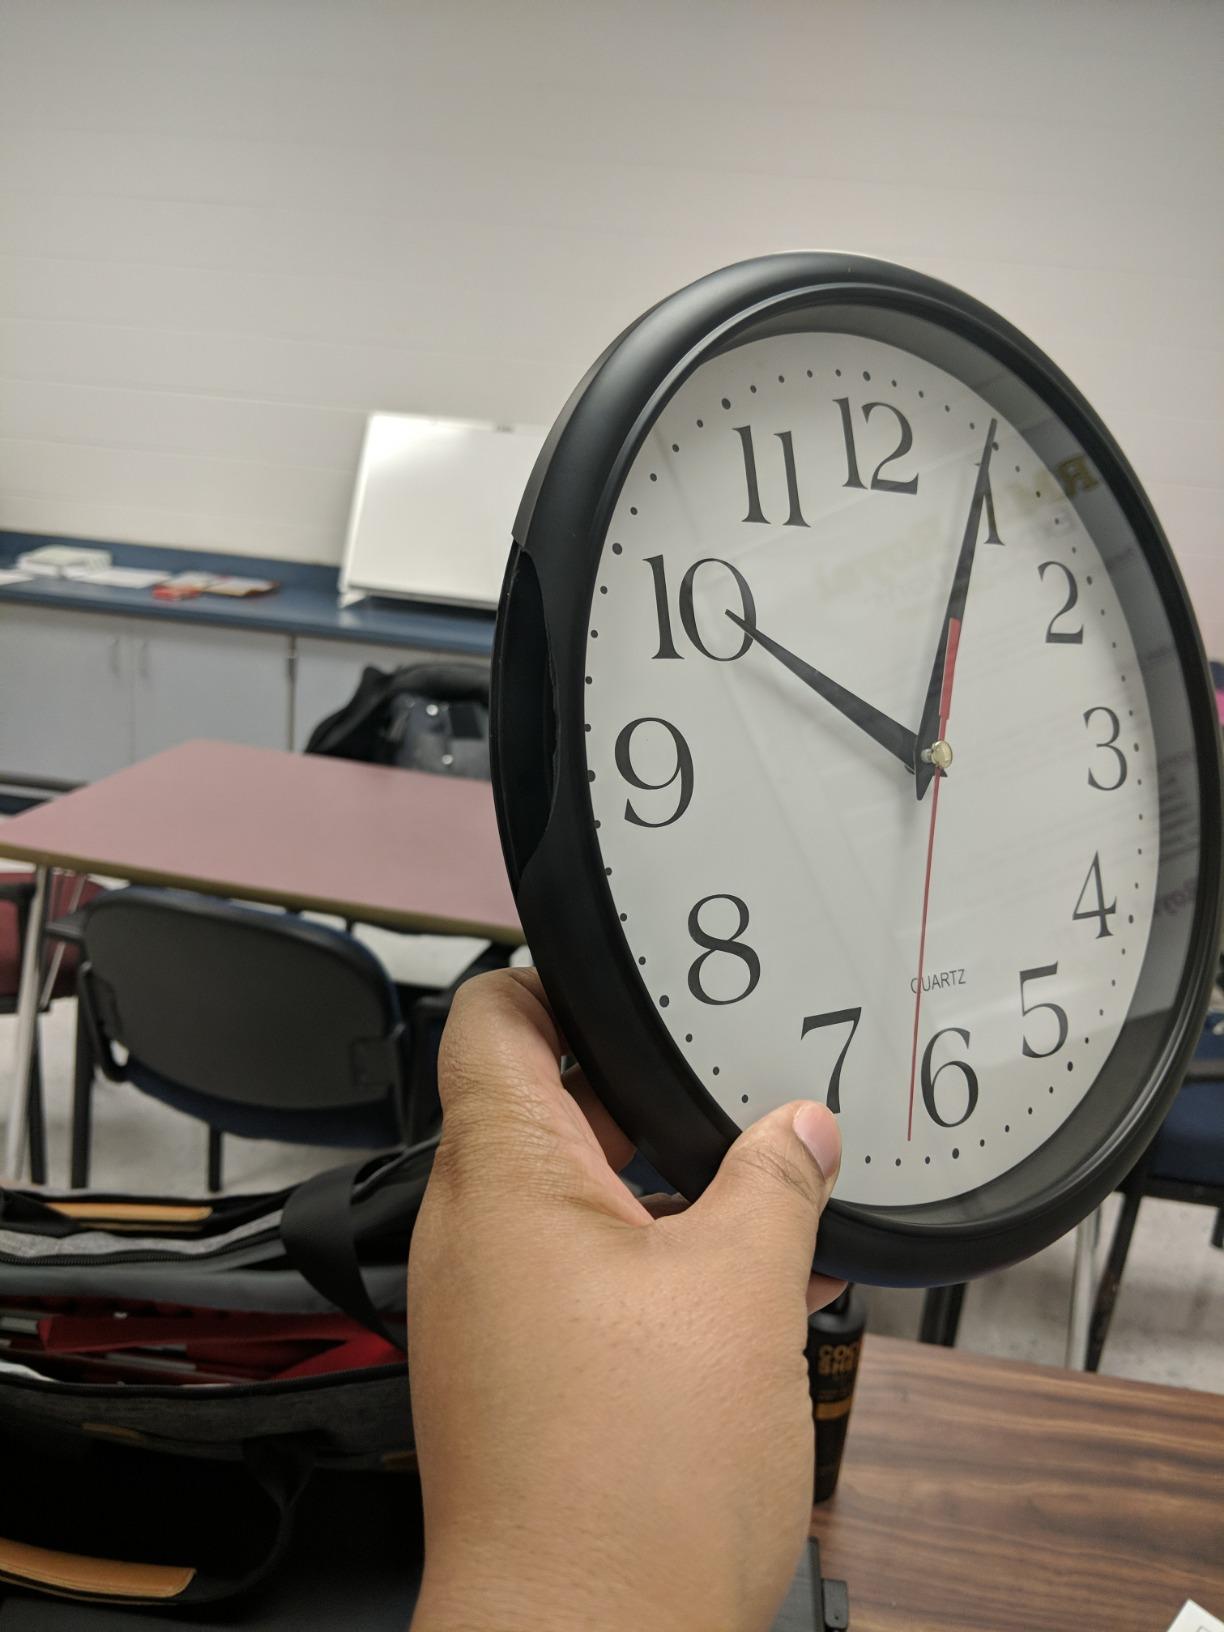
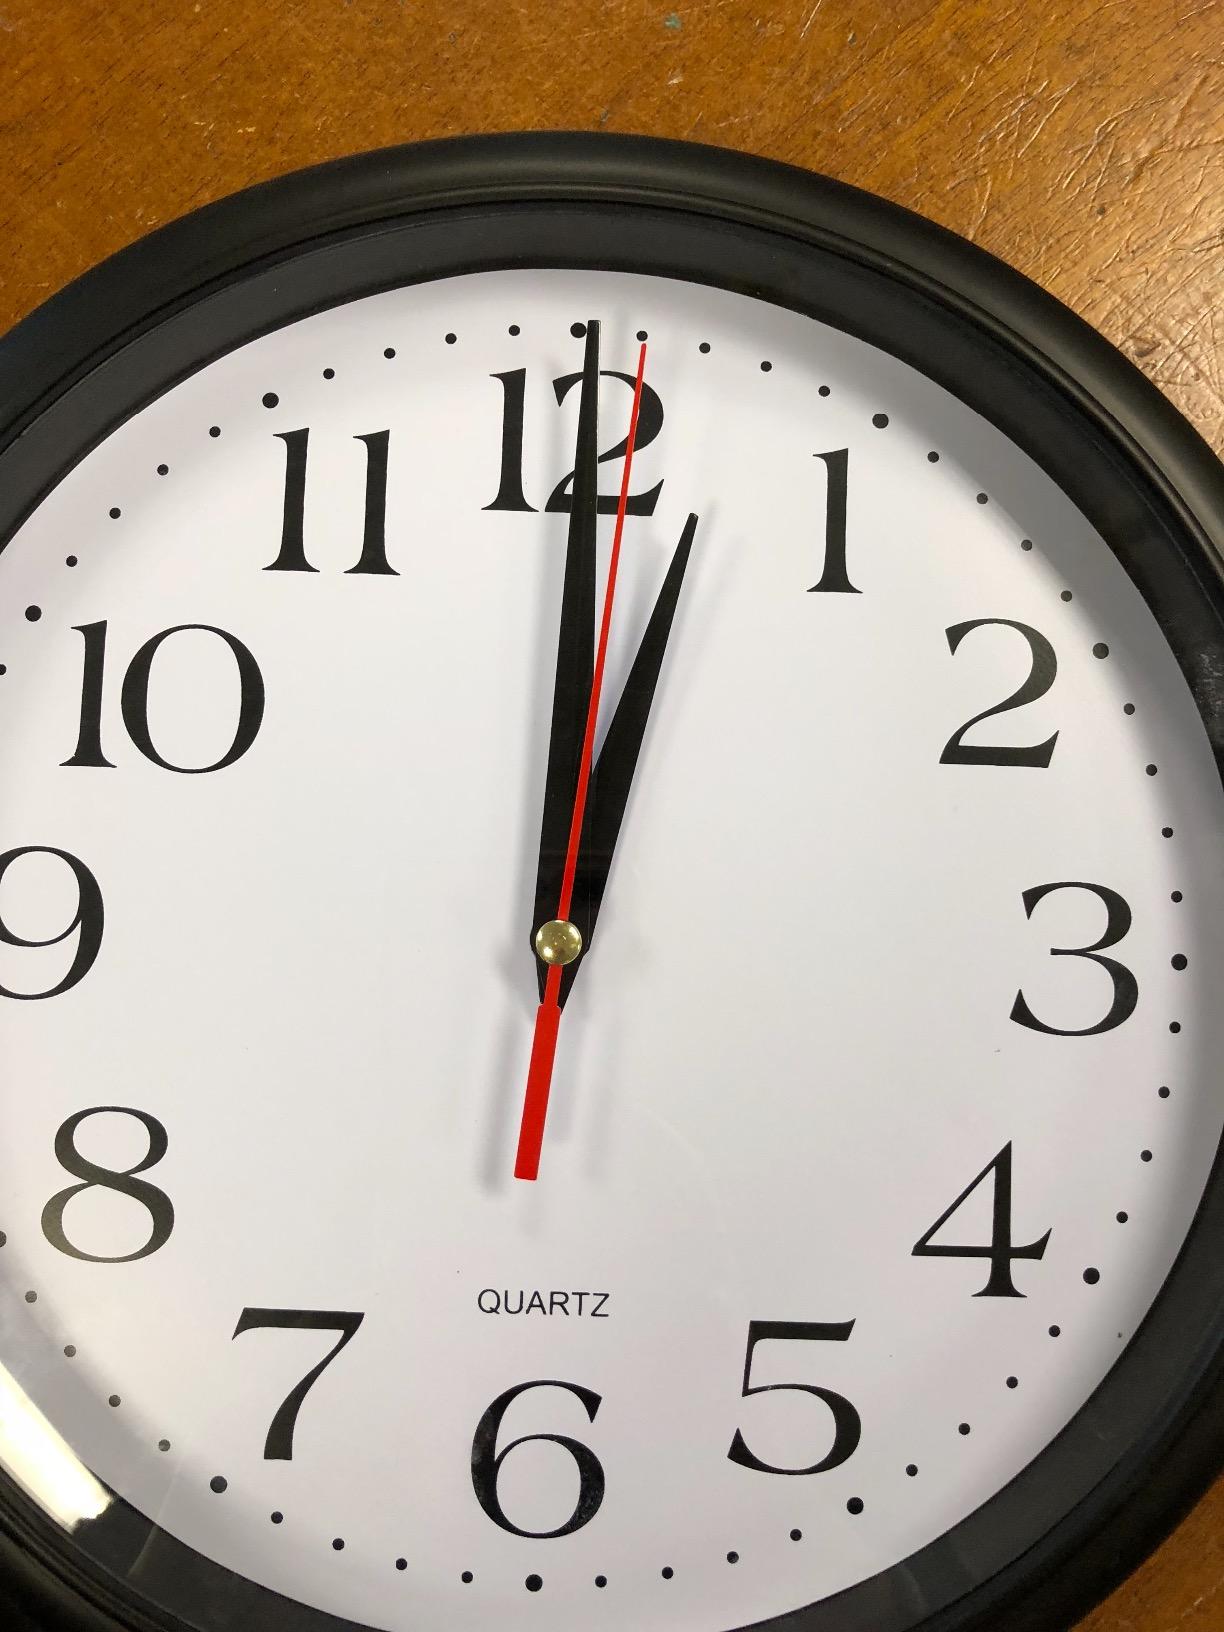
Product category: clock
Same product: yes